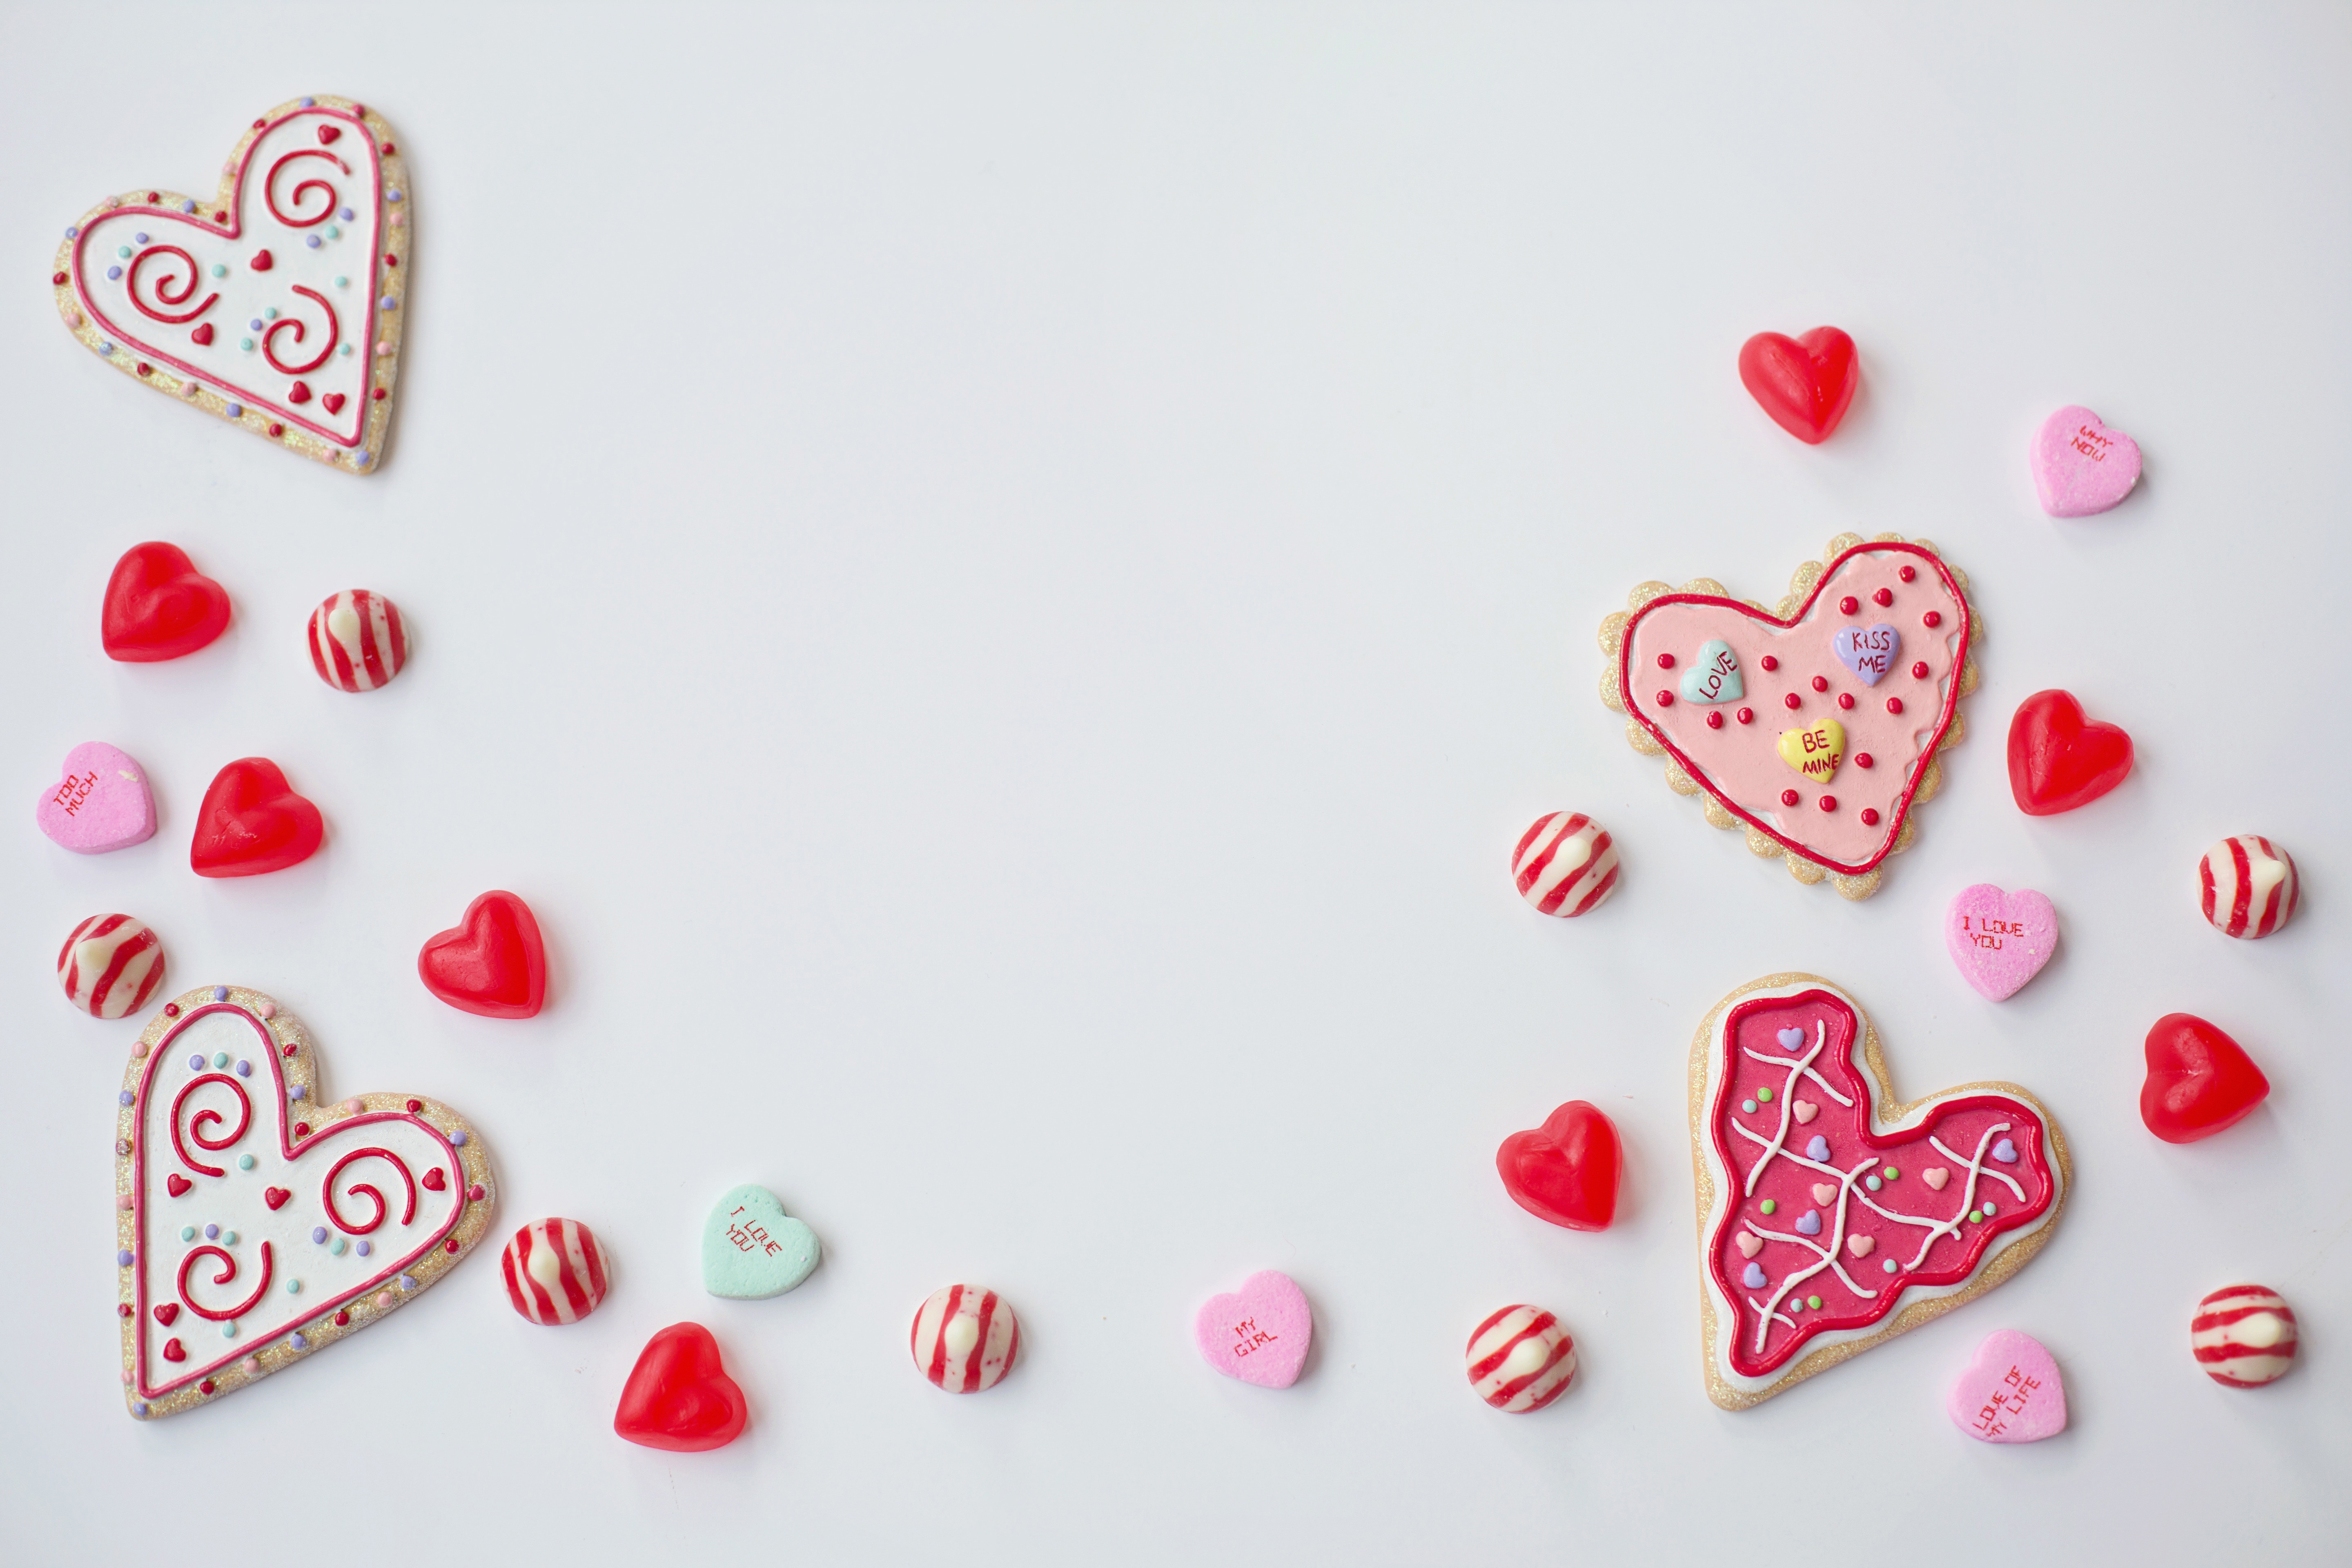
heart, valentine's day, pink, sweetness, love, holiday, icing